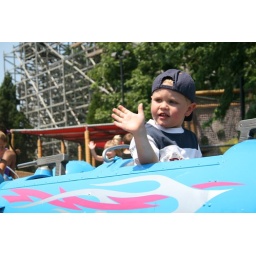
its a bird its a plane NOPE it's ty in a rocket